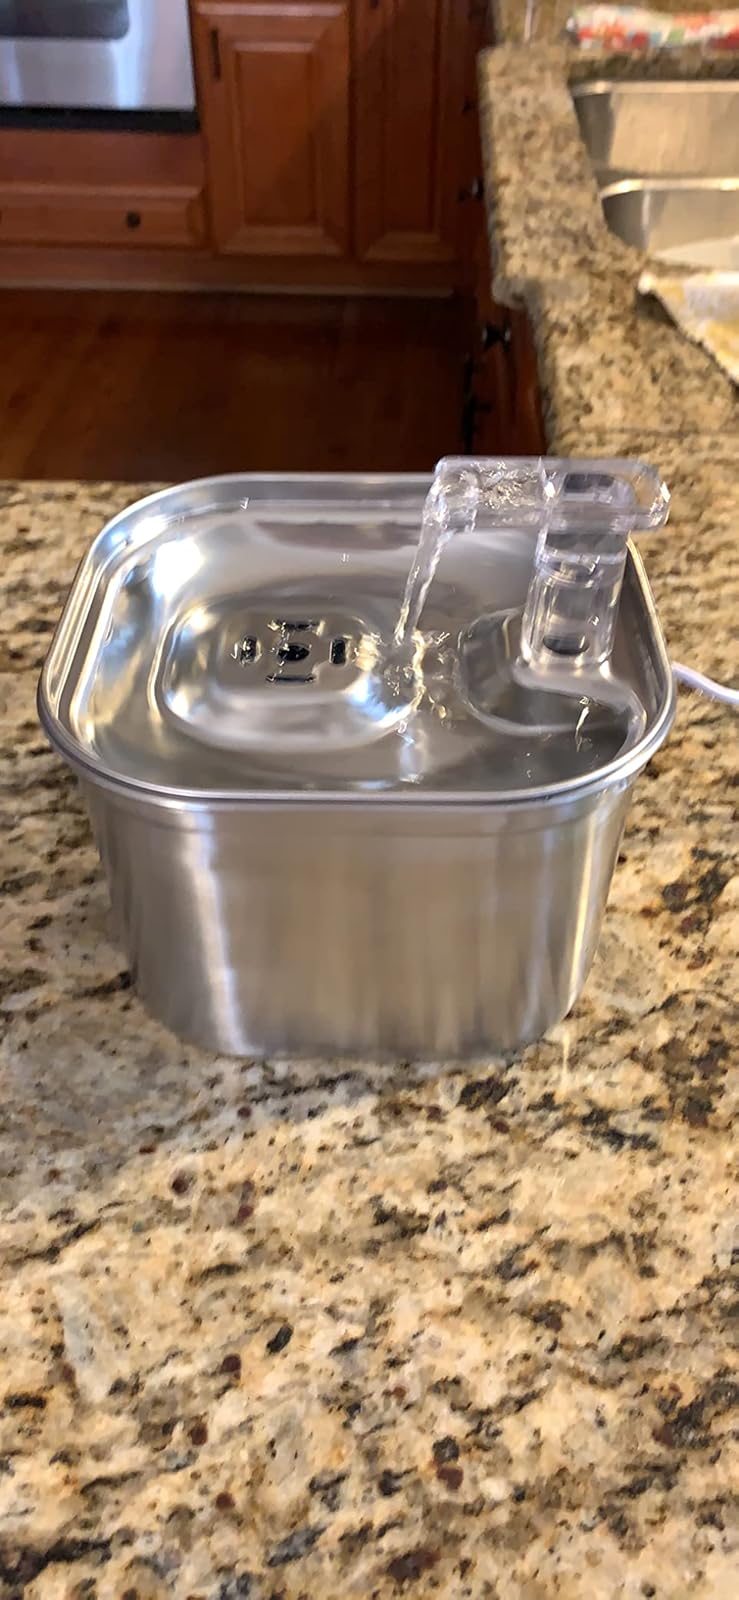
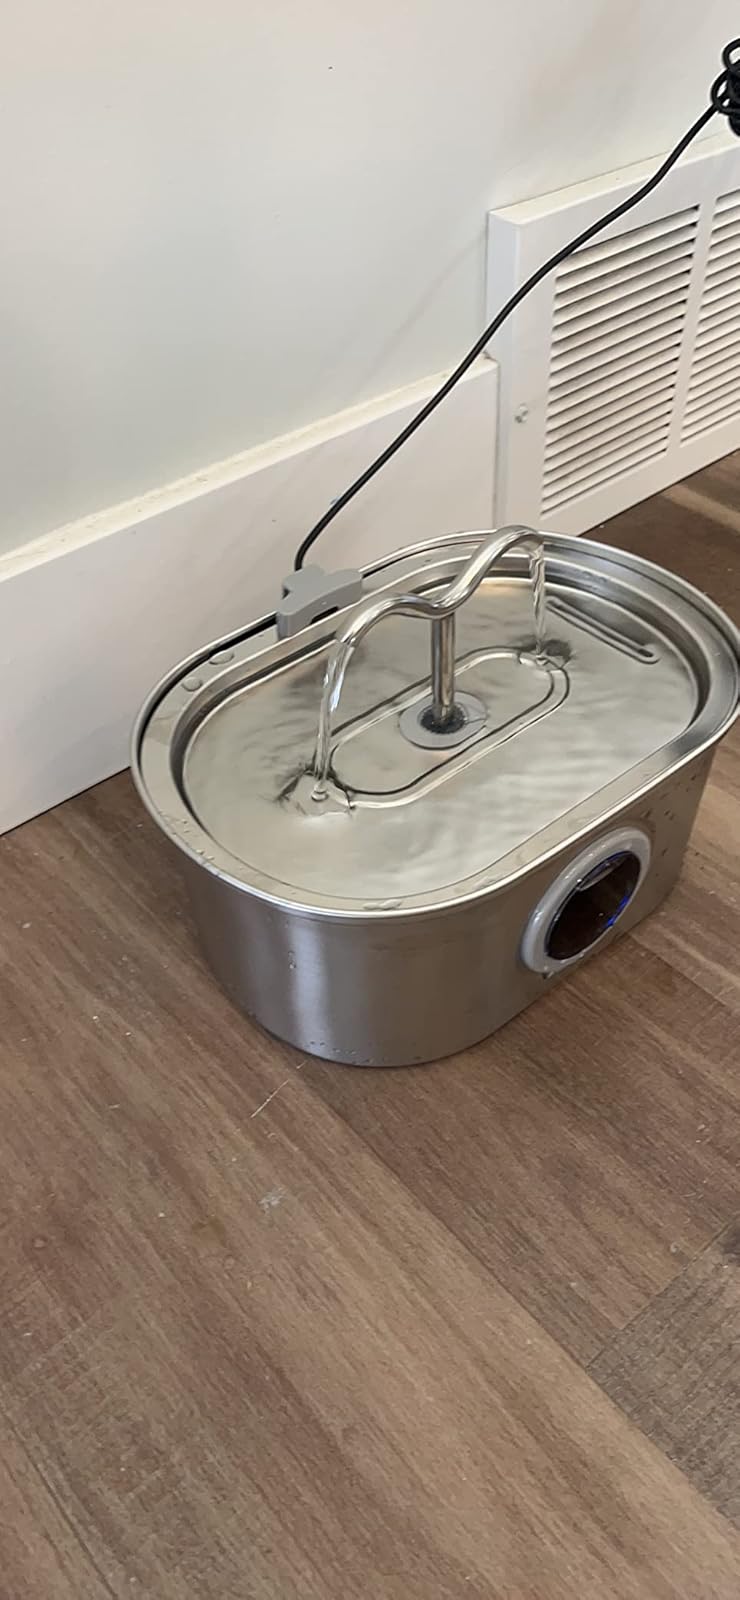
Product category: items_bowl
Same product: no